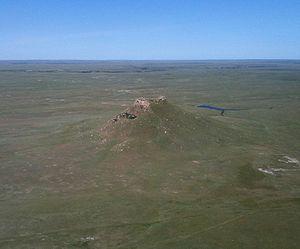
Hugh Glass, né vers 1783, probablement en Pennsylvanie, et mort en 1833, est un trappeur américain. Il est connu pour la prouesse qu'il accomplit en 1823 dans le Dakota du Sud : gravement blessé par un grizzly, sans armes et laissé pour mort, il parvint en effet à gagner le Fort Kiowa, distant de plus de 300 kilomètres, en six semaines.
The Revenant ou Le Revenant au Québec est un film d'aventure américain réalisé, coécrit et coproduit par Alejandro González Iñárritu, sorti en 2015.
Thunder Butte est une butte du Nord-Ouest du comté de Ziebach, dans le Dakota du Sud, aux États-Unis. Particulièrement isolée d'autres reliefs, elle est visible à plusieurs kilomètres de distance.
Le Dakota du Sud /dakɔta dy syd/ est un État du Nord des États-Unis, bordé à l'ouest par le Wyoming et le Montana, au nord par le Dakota du Nord, à l'est par le Minnesota et l'Iowa et au sud par le Nebraska. État situé dans l'ouest des plaines du Midwest, il possède un climat continental. Il compte 814 180 habitants en 2010. Sa capitale est Pierre et sa plus grande ville Sioux Falls, avec environ 154 000 habitants.